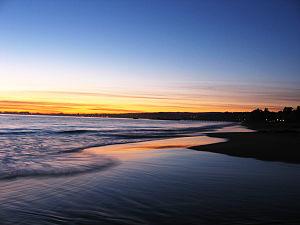
Aptos est une Census designated place du comté de Santa Cruz en Californie. Lors du recensement de 2010, sa population était de 6 220 habitants.